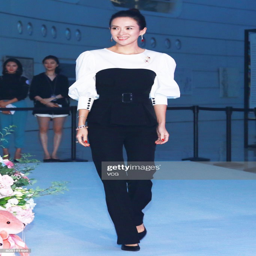
actor attends a promotional event .